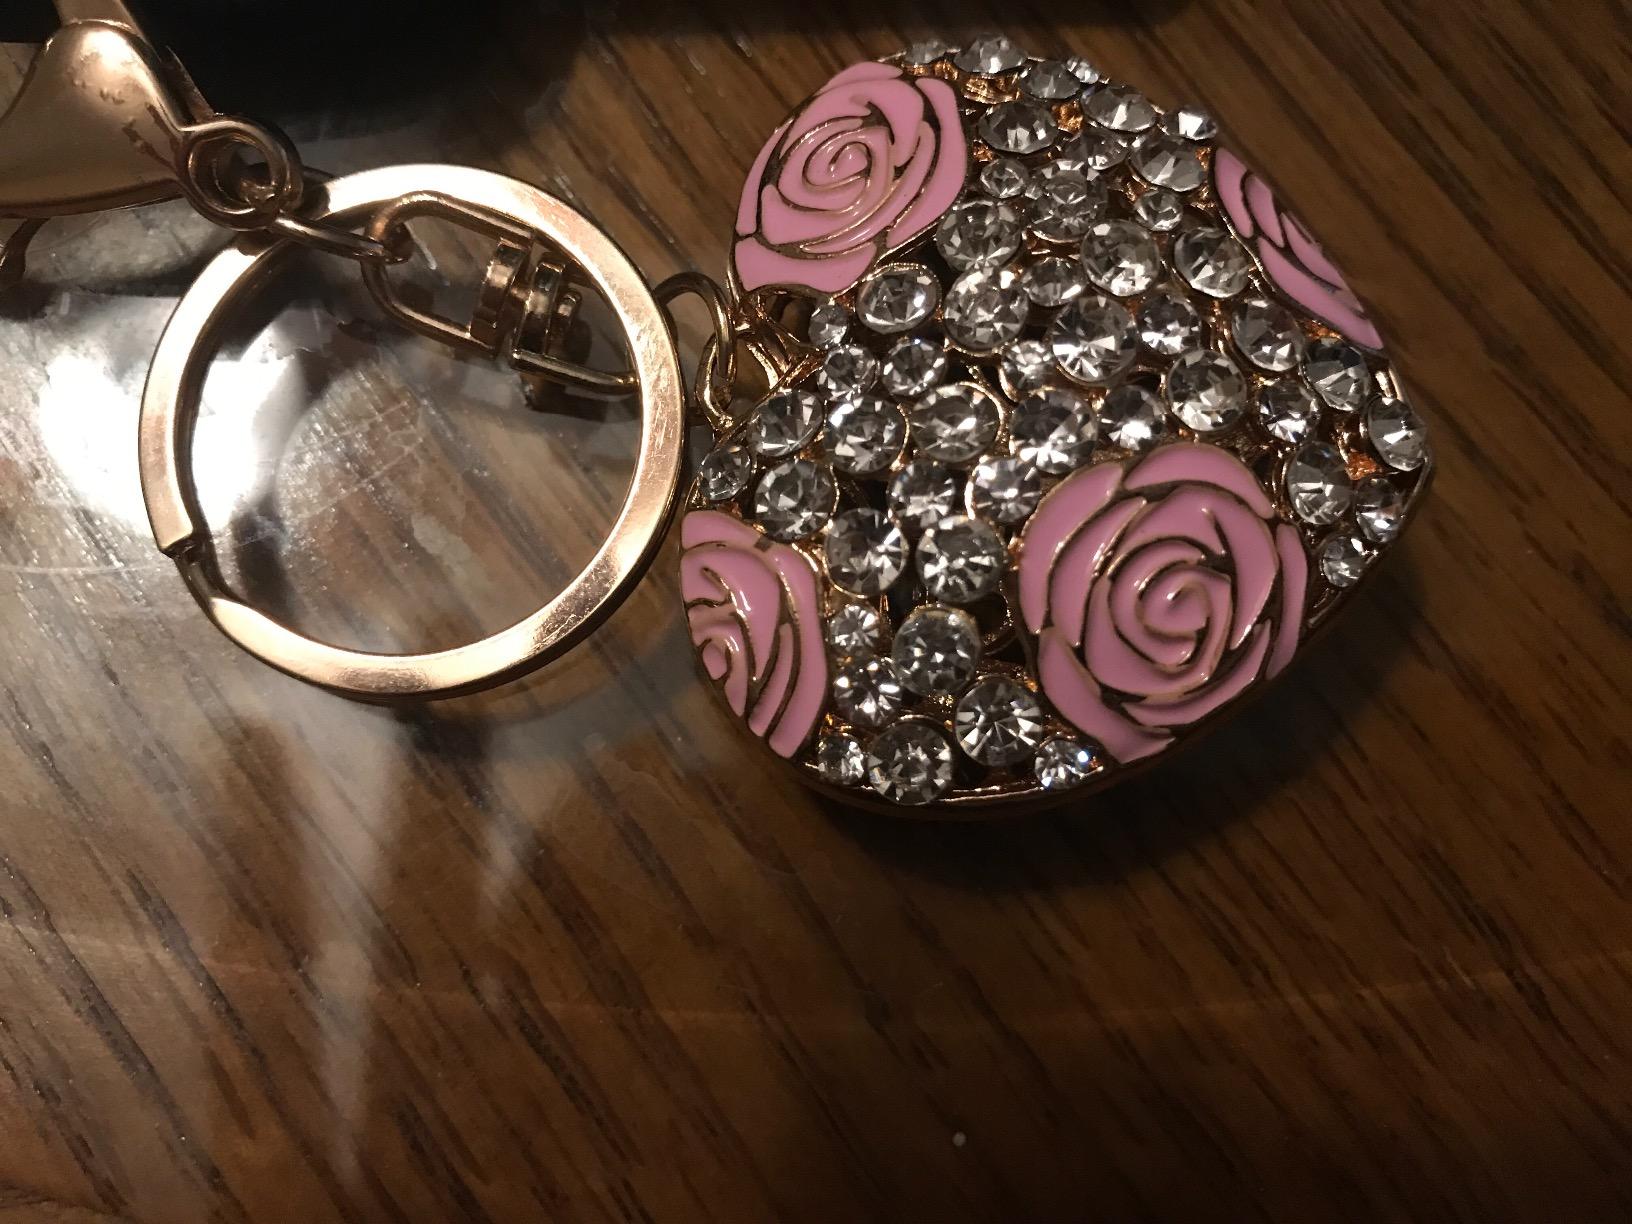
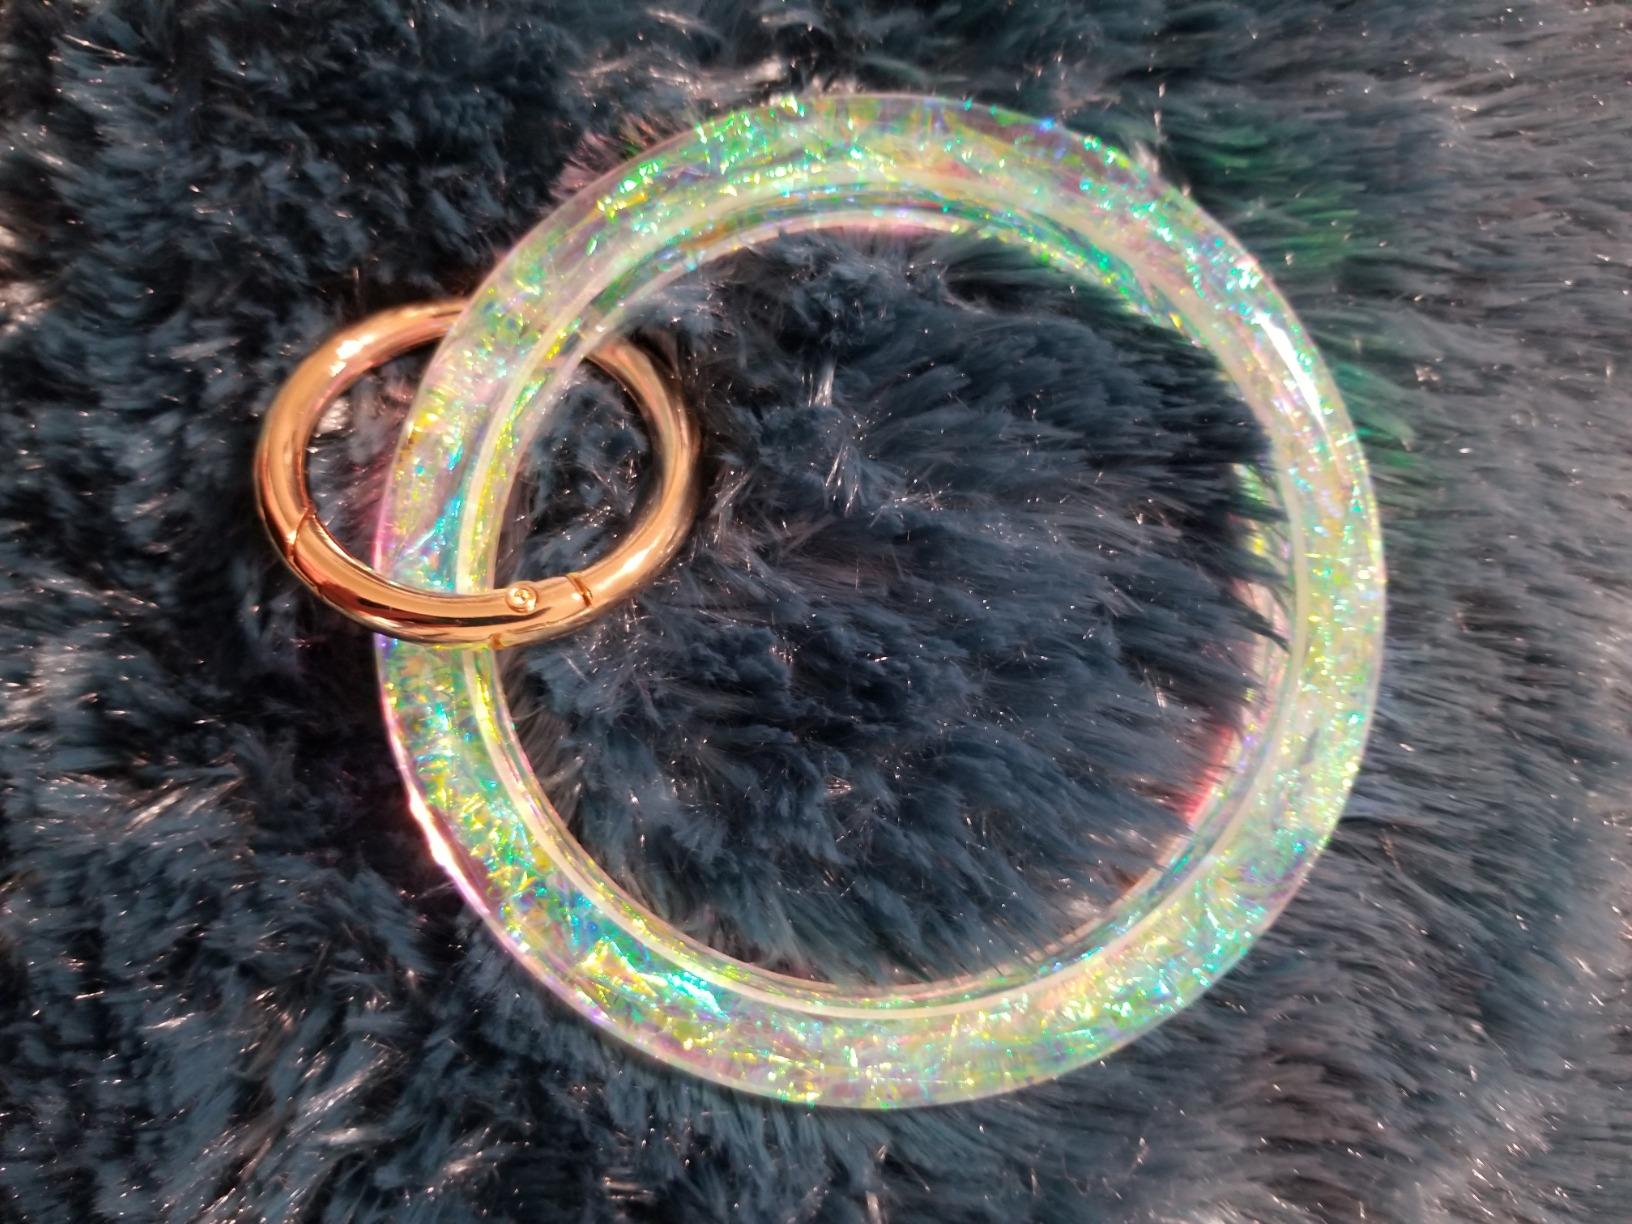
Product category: accessories_keychain
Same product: no